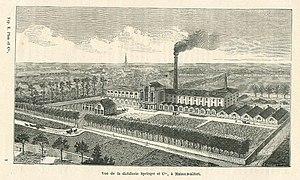
Vue Usine de distillerie de grains Springer
Le baron Max von Springer est un homme d'affaires autrichien né le 10 novembre 1808 à Ansbach et mort à Vienne le 13 avril 1885.